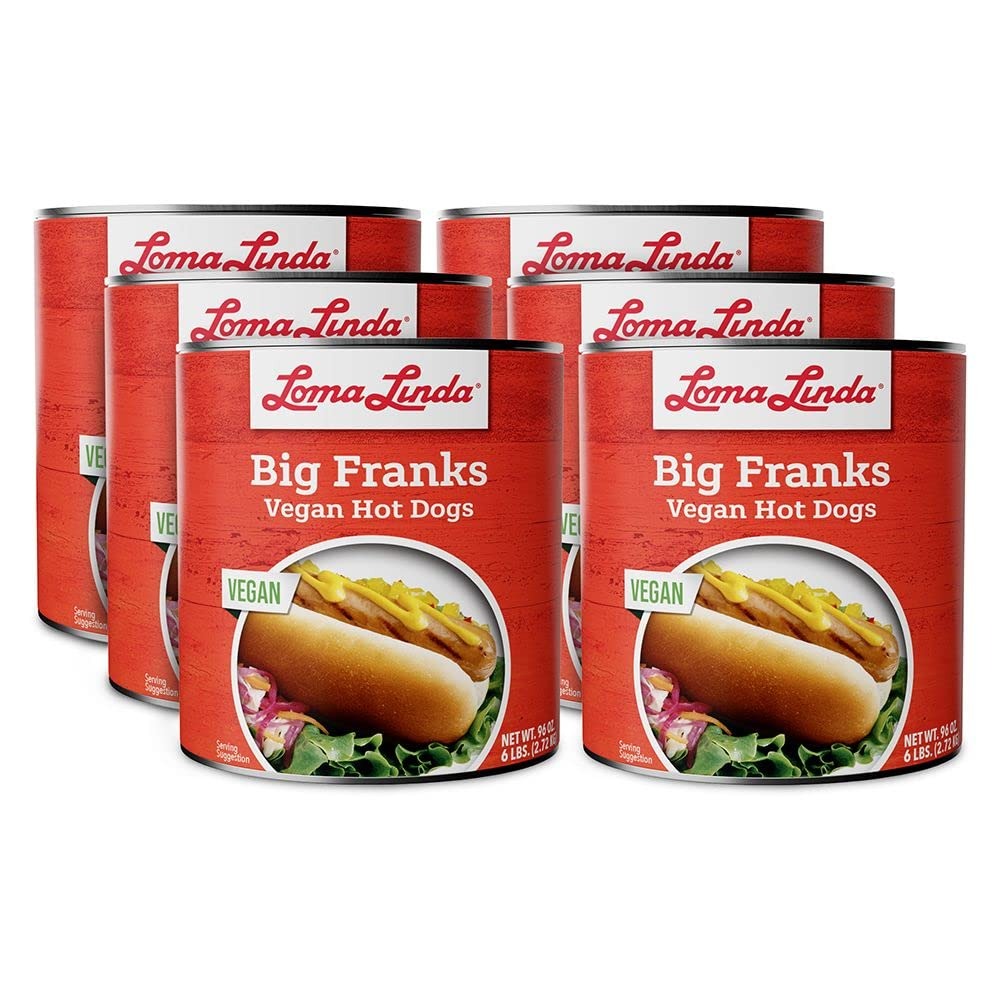
Item Name: Loma Linda - Plant-Based Meat Substitute (96 oz) (Big Franks, 6 Pack)
Bullet Point 1: Vegan / Vegetarian
Bullet Point 2: 58% less fat than beef hot dogs
Bullet Point 3: Ideal for broiling, or the grill, dressed with your favorite toppings.
Bullet Point 4: 6 - 96oz cans
Product Description: Loma Linda Big Franks are the perfect vegan alternative to hot dogs. This delicious hot dog substitute has always been a top-seller among vegetarian meat alternative food products. These vegan links possess a unique flavor and texture and are 100% free of cholesterol, trans fats and hormones. Big Franks are a great choice for picnics, family barbecues, and quick stress free lunches on the go. Use these great tasting meat free hotdogs in a variety of dishes from entrees and kabobs to your favorite stir fries, fried rice and sandwich spreads. Big Franks are very versatile and add a new experience, full of flavor and healthy vegetable protein, to virtually any savory dish. This best-seller comes precooked and ready to heat and serve. Ideal for broiling, grilling and barbecuing.
Value: 6.0
Unit: Count

Price: 39.95